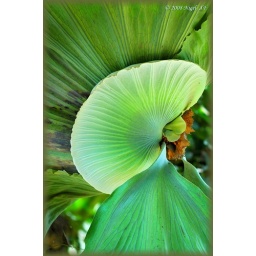
... seen on a tree in Mindanao. The total height of this parasite plant was around 4 meter!